Maharishi Mahesh Yogi

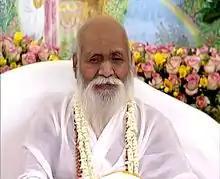
The Maharishi in 2007

In a 2002 appearance on the CNN show, "Larry King Live", the first time in 25 years that the Maharishi had appeared in the mainstream media, he said "Transcendental Meditation is something that can be defined as a means to do what one wants to do in a better way, a right way, for maximum results". It was occasioned by the reissue of the Maharishi's book "The Science of Being and Art of Living". That same year, the Maharishi Global Financing Research Foundation issued the "Raam" as a currency "dedicated to financing peace promoting projects".